Prostitution in the Republic of Ireland

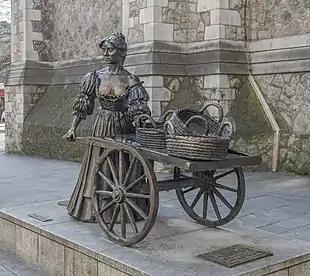
On Dublin's Suffolk Street stands a statue of the fictitious Molly Malone, who in popular lore is conceived as a fishmonger by day and a prostitute by night.

Prostitution in Ireland is legal. However, since March 2017, it has been an offence to buy sex. All forms of third party involvement (such as operating brothels, sex trafficking, and other forms of pimping) are illegal but are commonly practiced. Since the law that criminalises clients came into being, with the purpose of reducing the demand for prostitution, the number of prosecutions for the purchase of sex increased from 10 in 2018 to 92 in 2020. In a report from UCD's Sexual Exploitation Research Programme the development is called ”a promising start in interrupting the demand for prostitution.” Most prostitution in Ireland occurs indoors. Street prostitution has declined considerably in the 21st century, with the vast majority of prostitution now advertised on the internet.